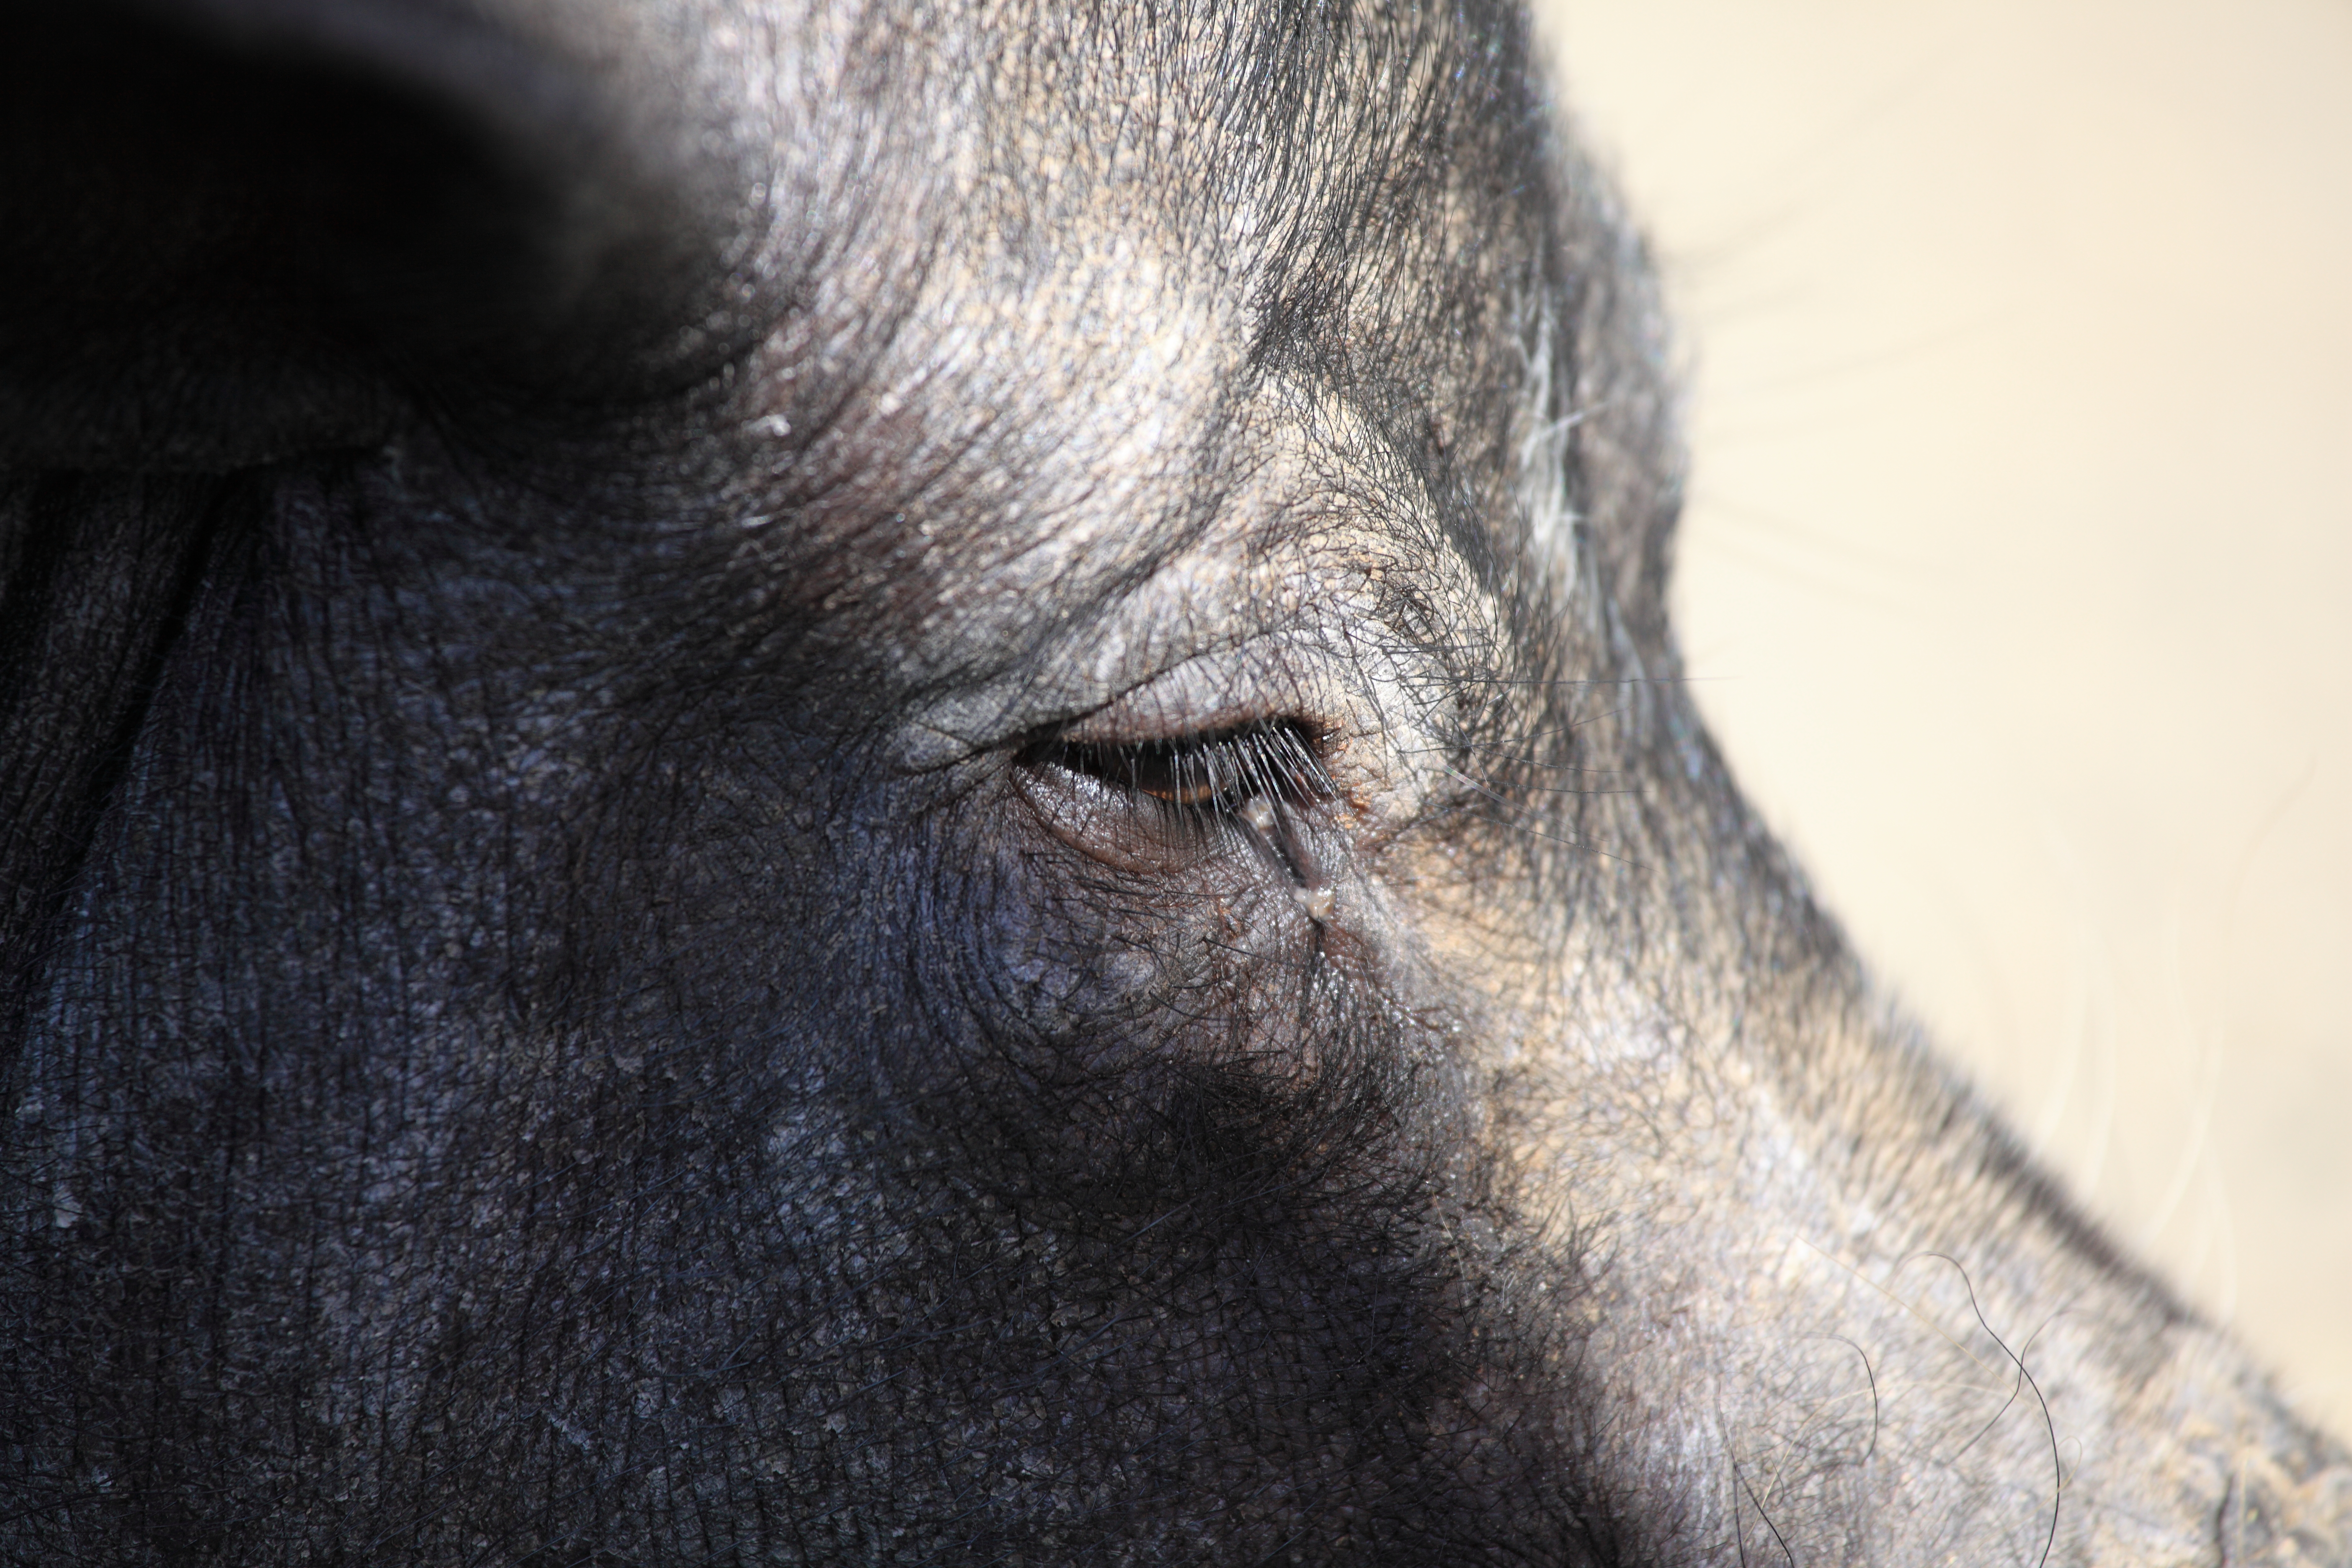
wildlife, high, mammal, fauna, elephant, close up, head, vertebrate, 5d, hires, markii, hi, res, resolution, eyelashes, indian elephant, elephants and mammoths